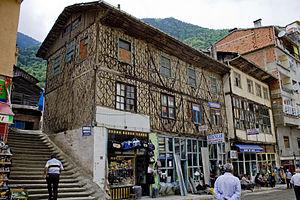
Çaykara est une ville et un district de la province de Trabzon dans la région de la mer Noire en Turquie.